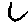
Label: 6